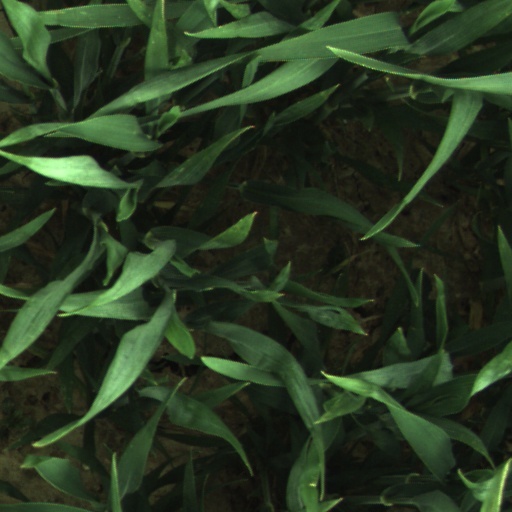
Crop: wheat